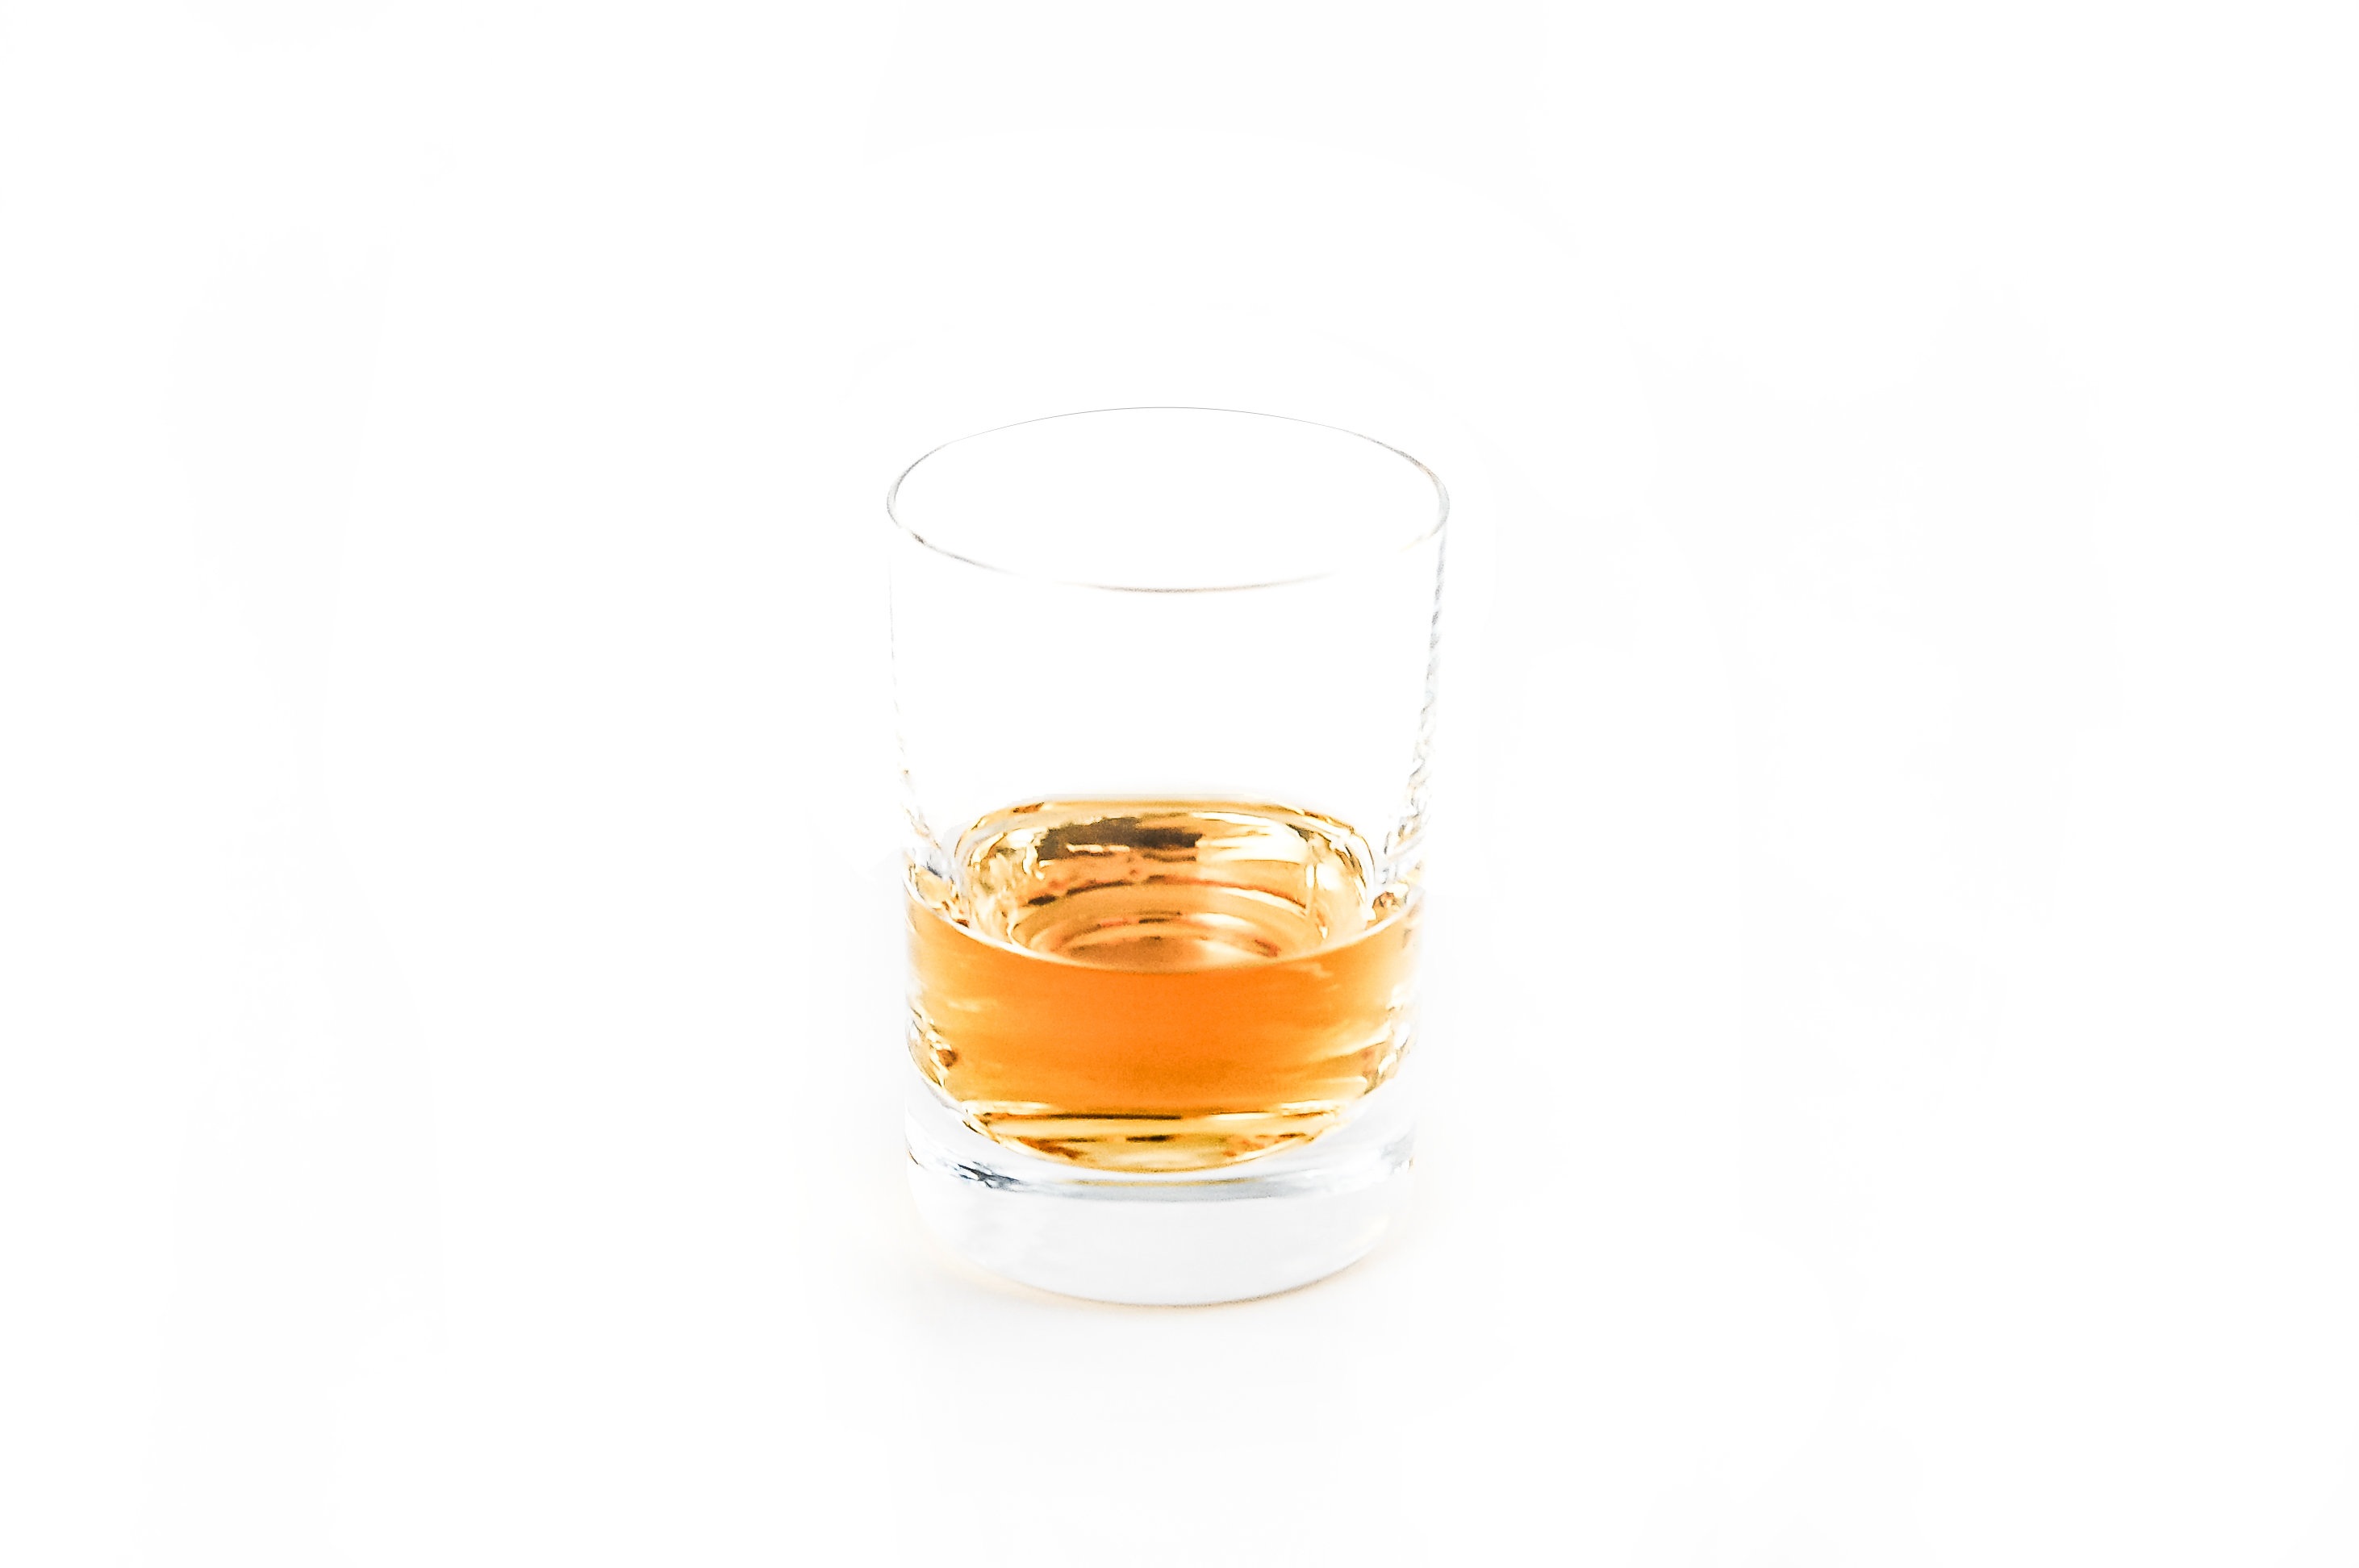
glass, cup, drink, bottle, alcohol, cocktail, glass bottle, whiskey, whisky, liqueur, the drink, alcoholic beverage, beer glass, distilled beverage, drinkware